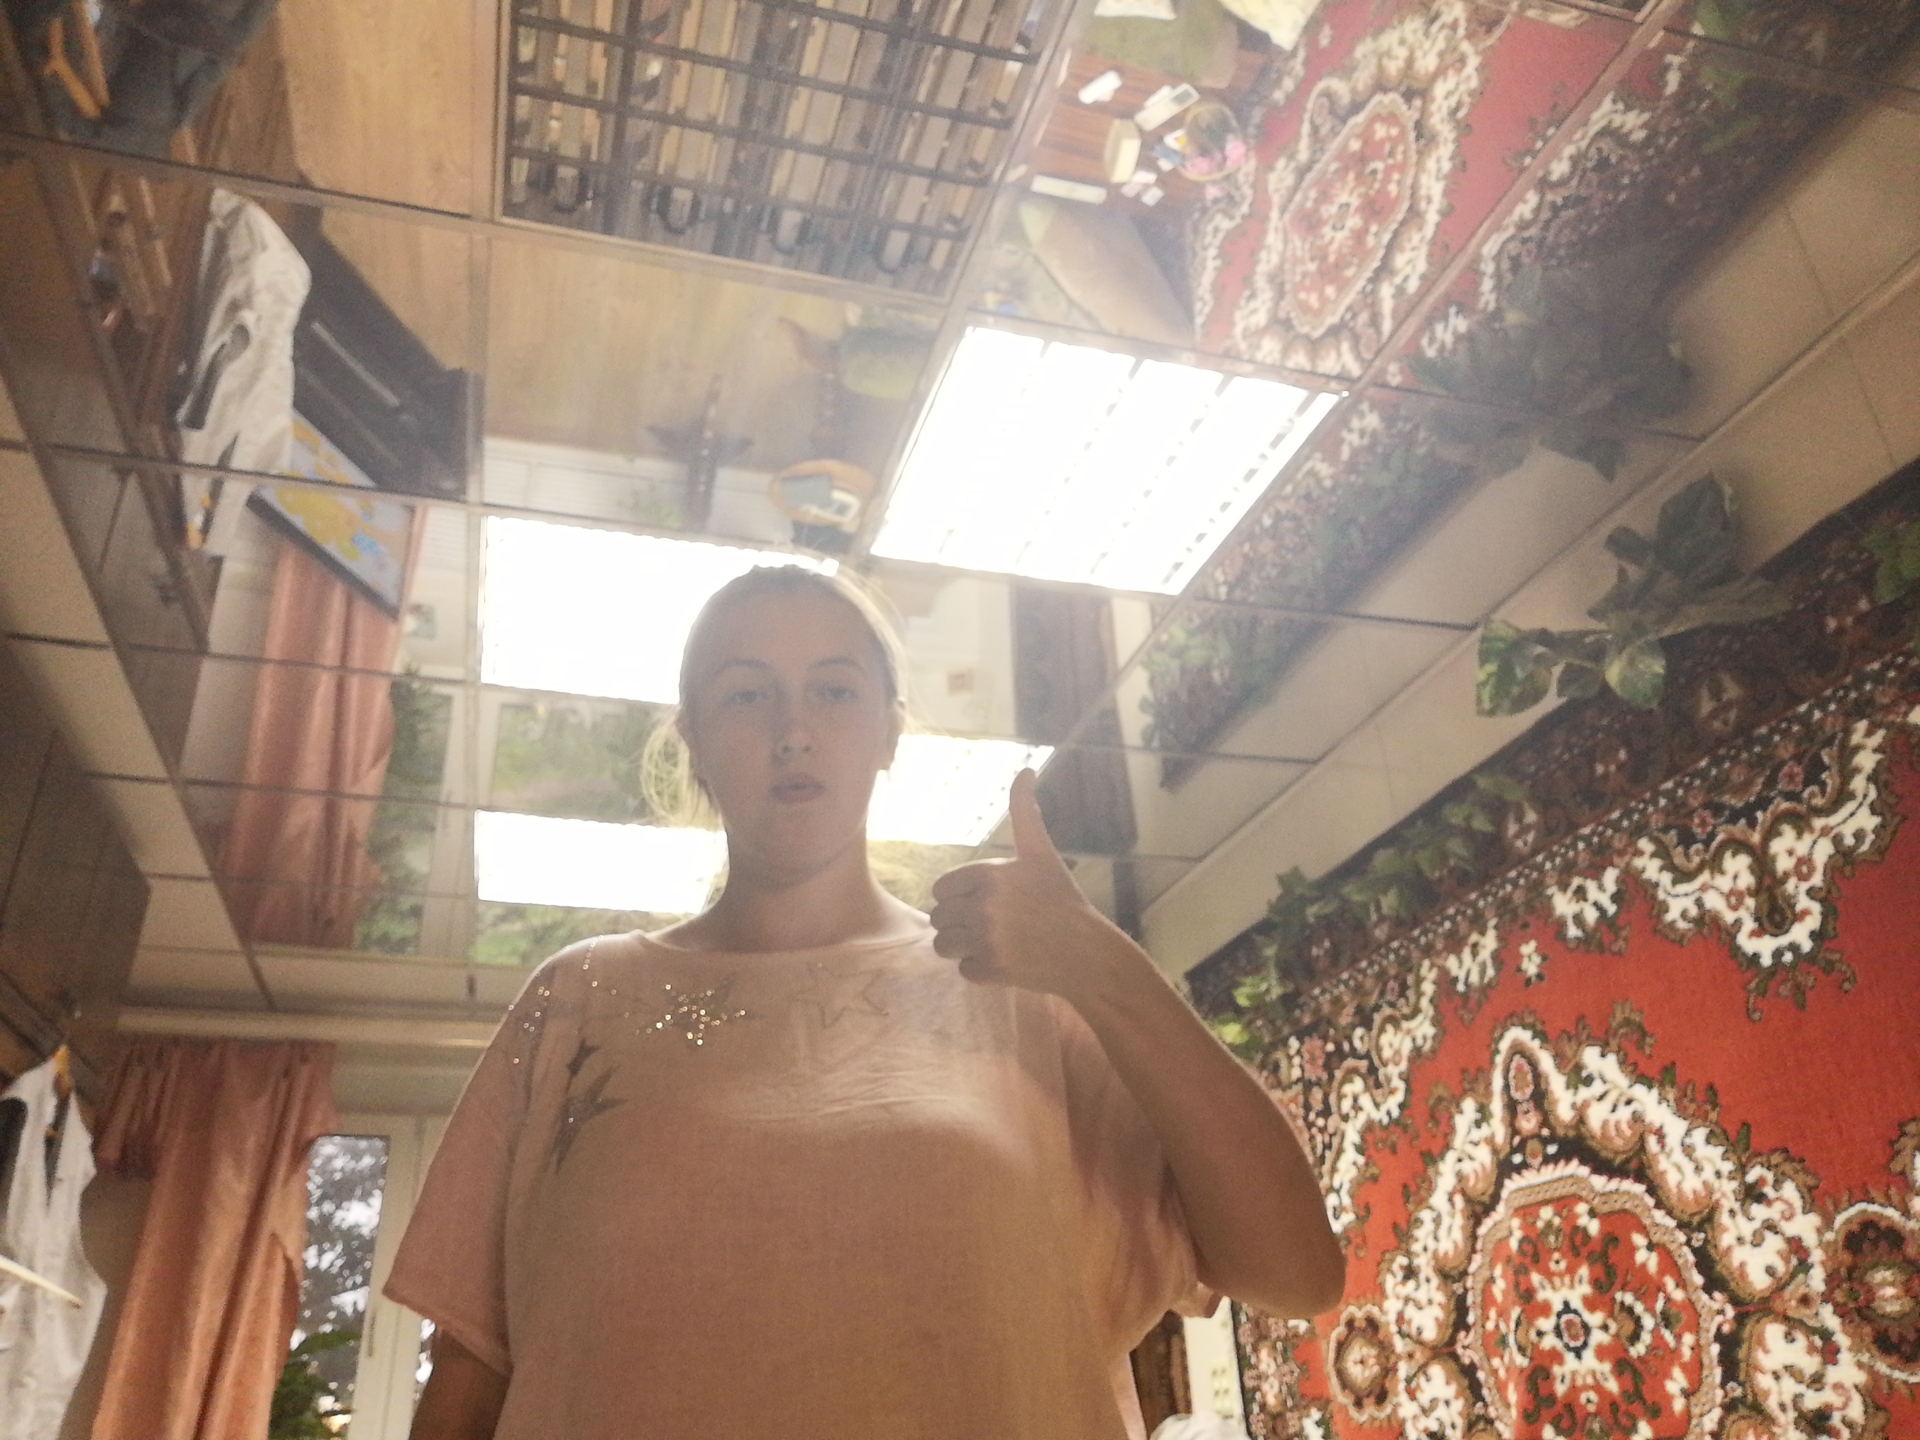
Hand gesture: like